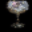
Label: cup